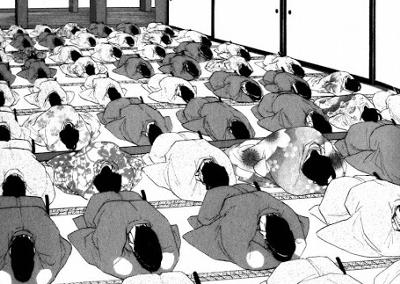
回答: 殿はまさかと思い話しの途中で「起きてる者は顔をあげなさい」と言ってみたらまさかだった